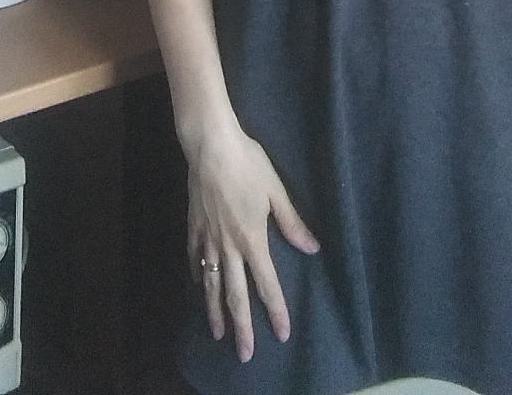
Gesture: no_gesture